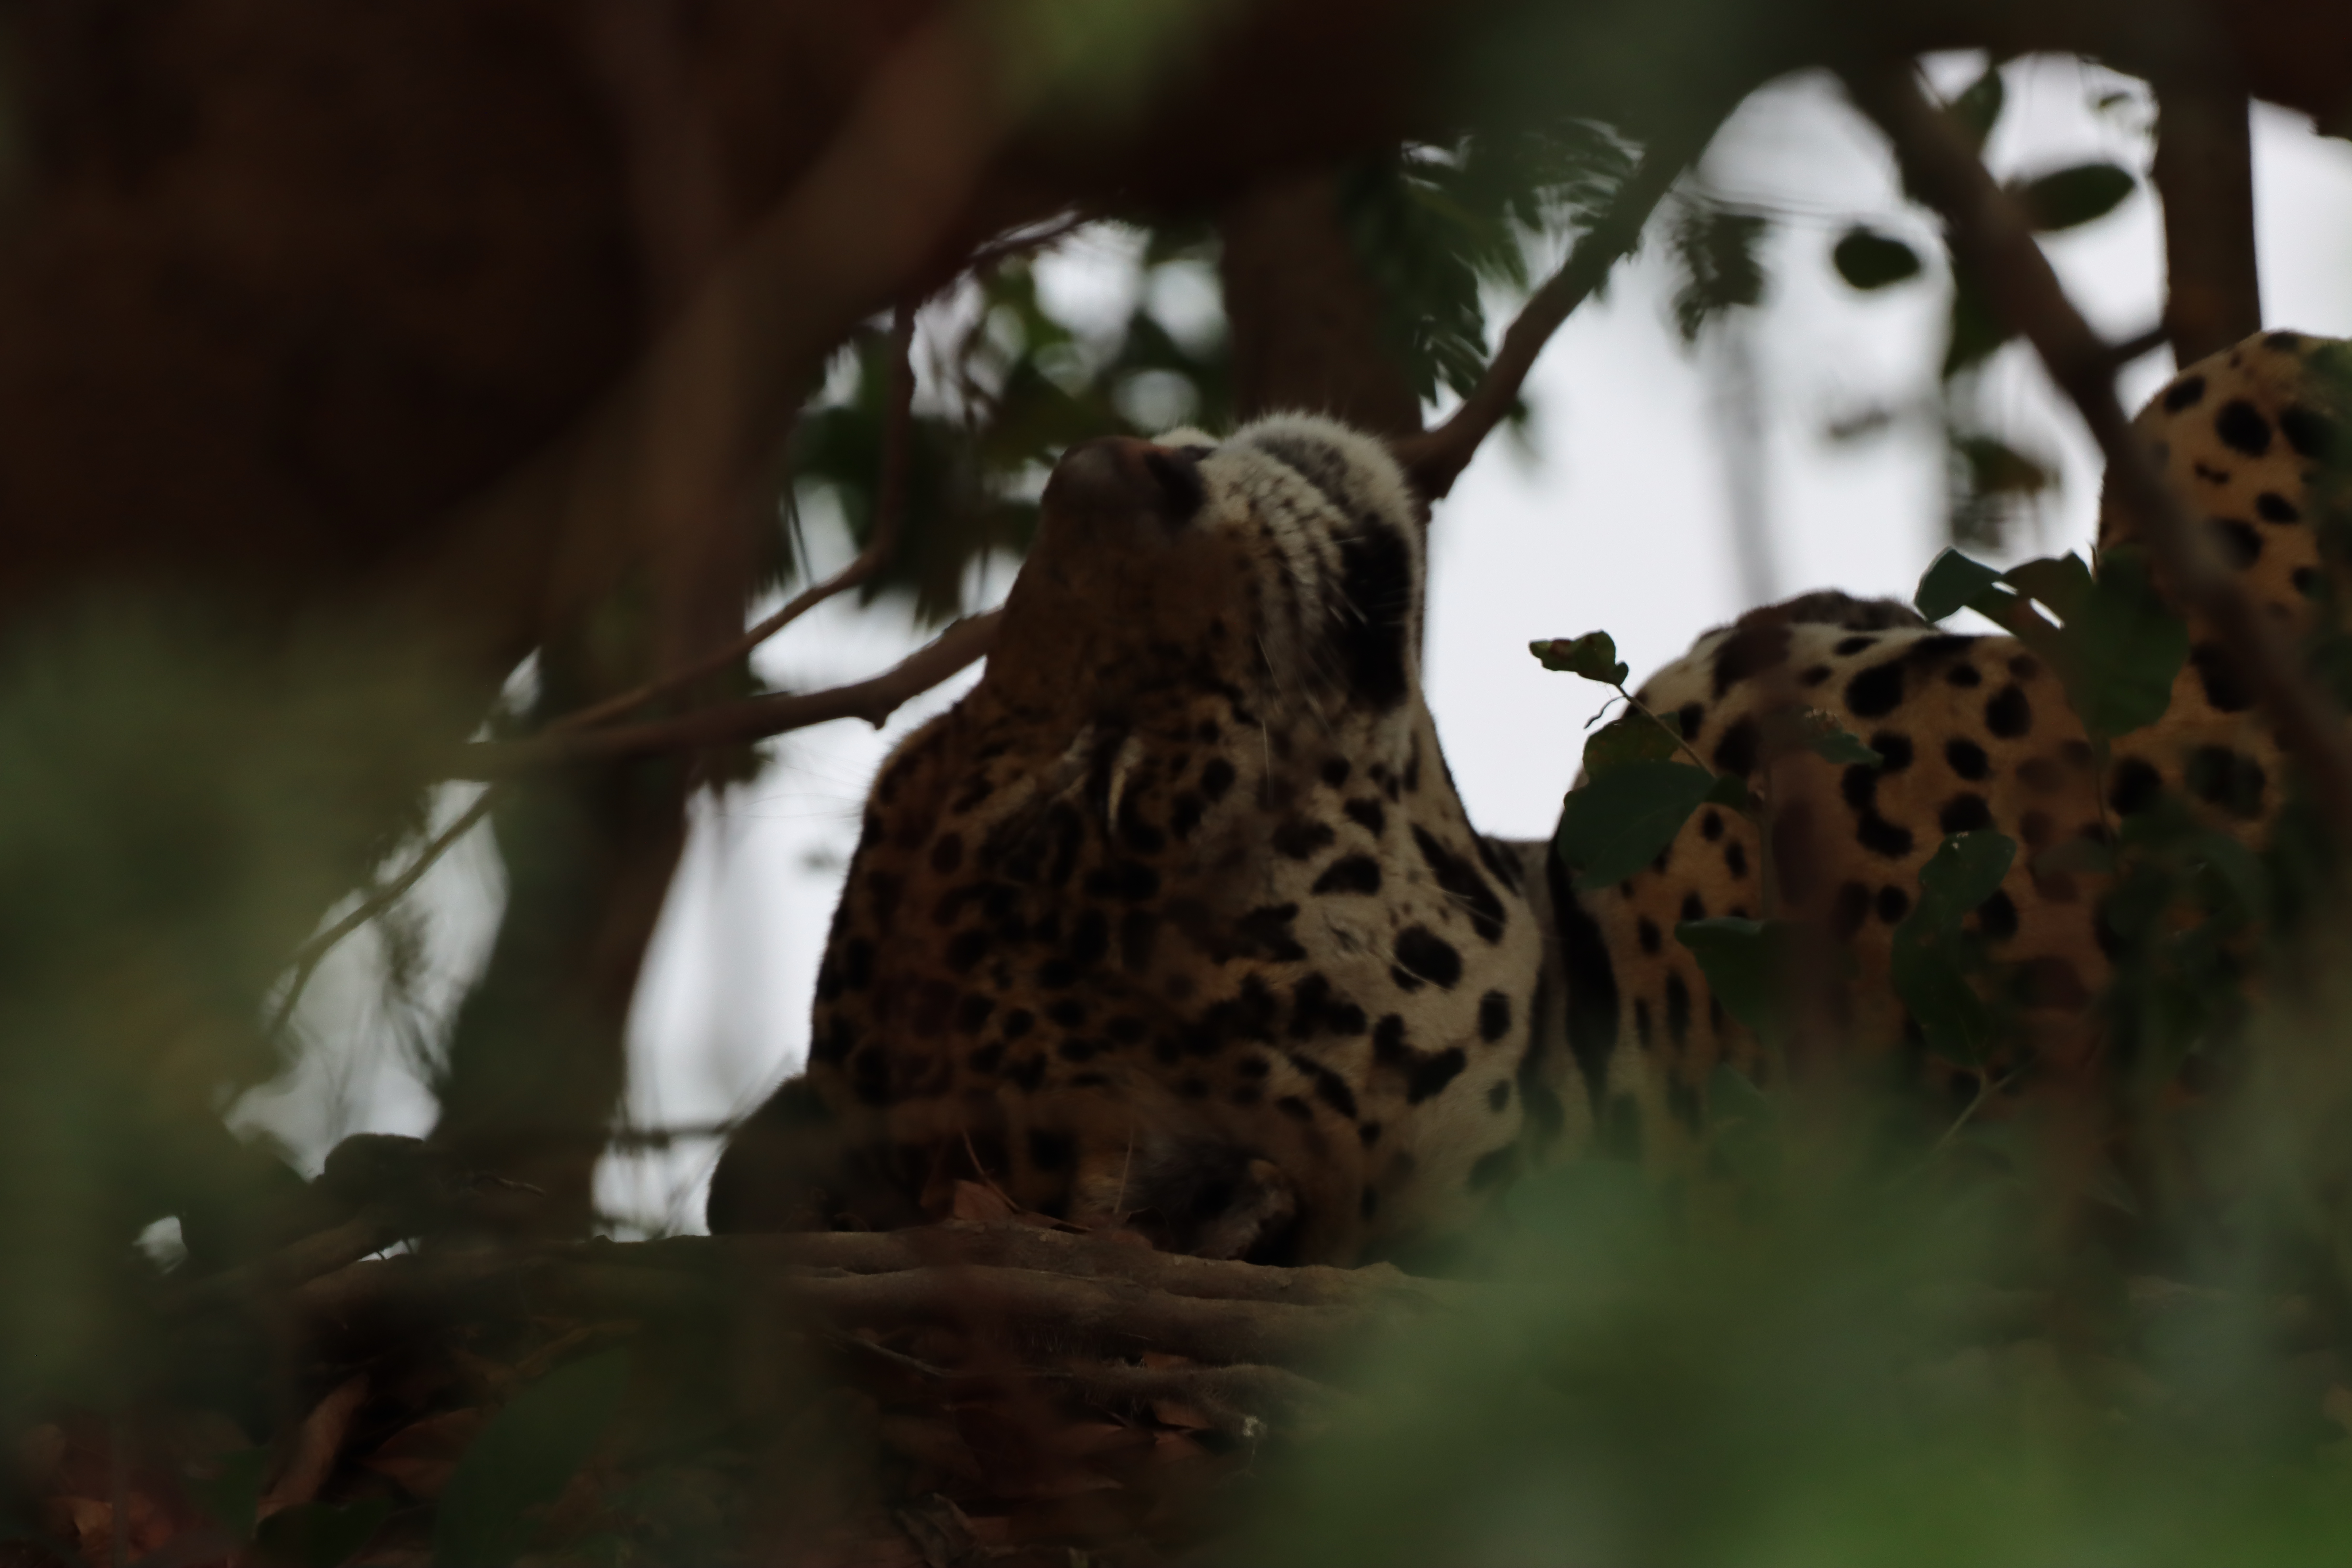
Jaguar: Bororo